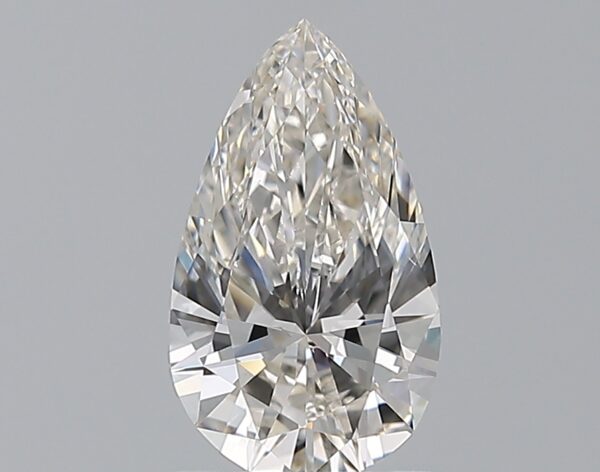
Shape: pear
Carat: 1.2
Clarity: VS2
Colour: H
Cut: EX
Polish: EX
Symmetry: VG
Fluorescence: M
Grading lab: GIA
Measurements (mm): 9.84 x 5.76 x 3.57